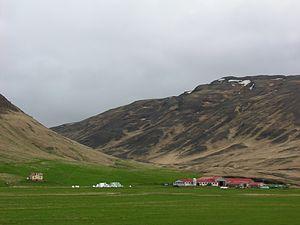
La route 1 ou route circulaire est la principale route d'Islande, d'une longueur de 1 339 kilomètres. Elle fait le tour du pays en suivant grossièrement le littoral. La route passe par pratiquement tous les villes et villages importants : Reykjavik, Borgarnes, Akureyri, Egilsstaðir, Höfn et Selfoss, ainsi que quelques grands sites touristiques tels que la Goðafoss, le Mývatn, la Jökulsárlón, la Skógafoss ou encore Kirkjubæjarklaustur.